Nigamananda Paramahansa

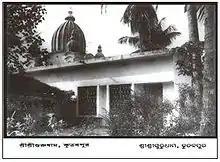
कुतबपुर-Kutabpur(Gurudham), the birthplace of Swami Nigamananda in dist. Nadia

At his birth, Nigamananda was named Nalinikanta (নলিনীকান্ত, ନଳିନୀକାନ୍ତ, नलिनीकान्त - in Hindu meaning is: Lotus, water), per the wishes of his father, Bhuban Mohan and the advice of his father's guru, Swami Bhaskarananda Saraswati. At the age of thirteen (1893), Nalinikanta lost his mother, Manikya Sundari Devi to cholera, pushing him into depression. In 1894–95, he passed the student scholarship examination and studied at Meherpur High School.